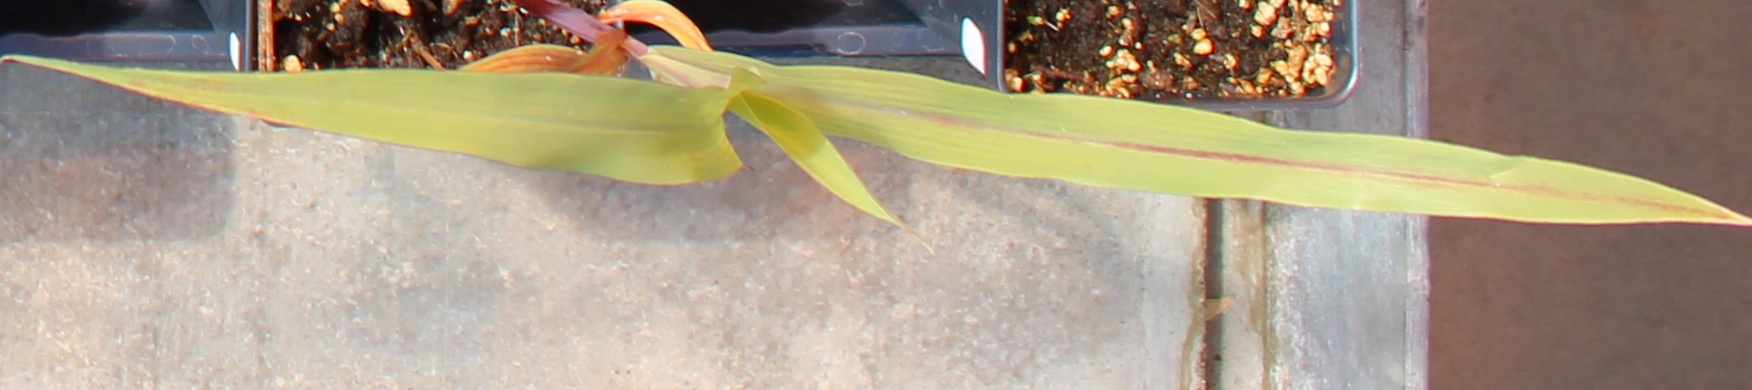
Label: Corn